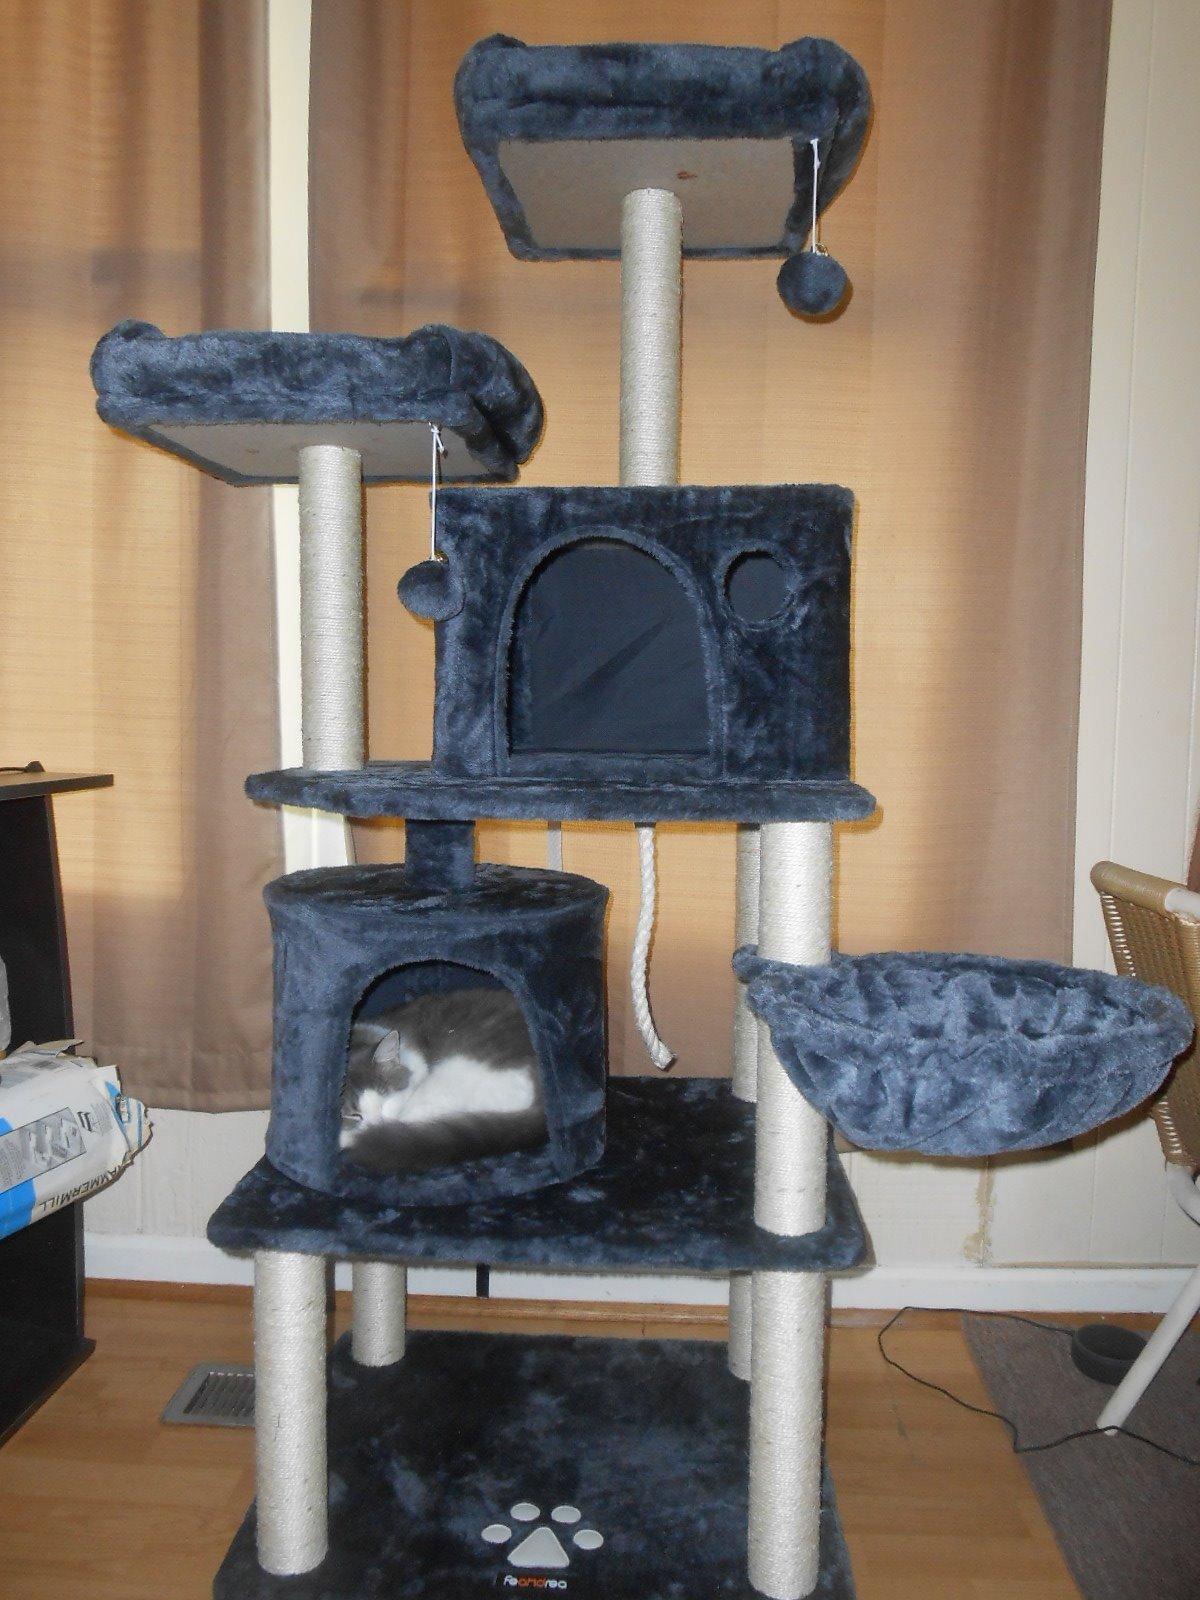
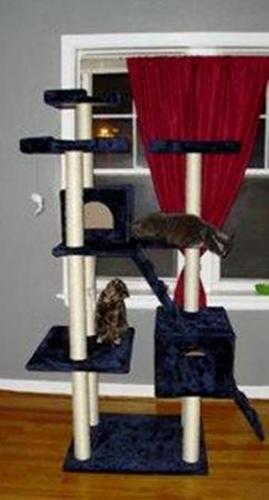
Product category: items_cat tree
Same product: no